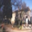
Label: house